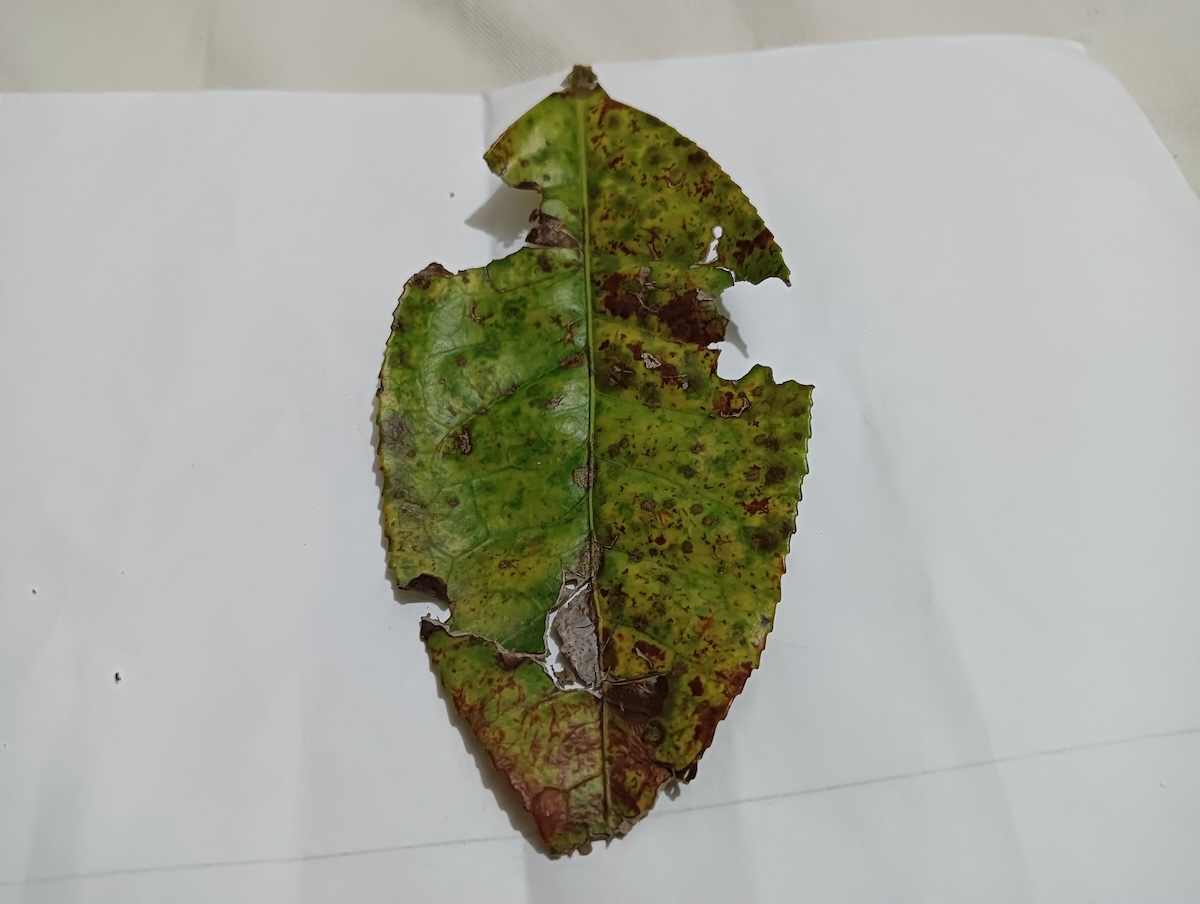
Label: Brown Blight